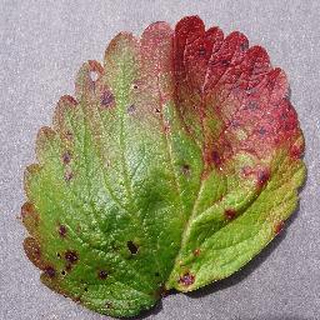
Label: strawberry_leaf_scorch